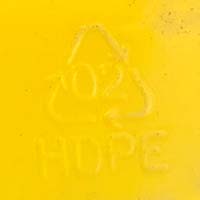
Plastic recycling code class: 2_high_density_polyethylene_PE-HD